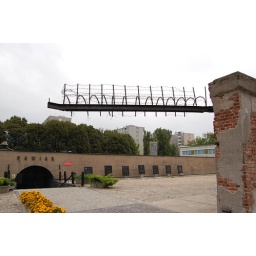
A grim reminder of Nazi occupation, only 2 ways out, in a box or a train ride to a camp.